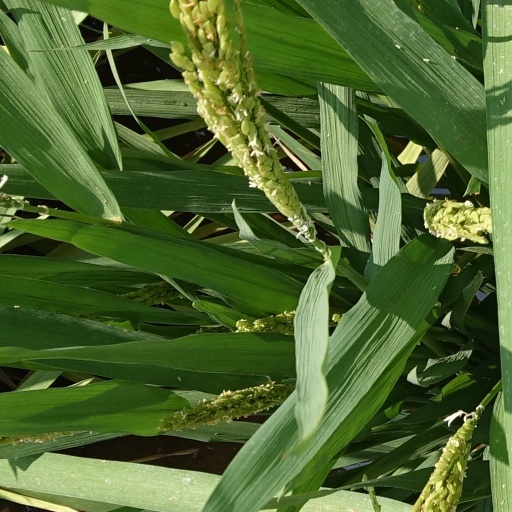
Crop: rice